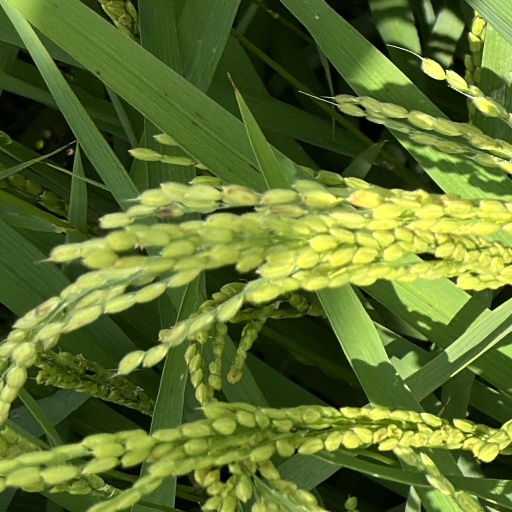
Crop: rice